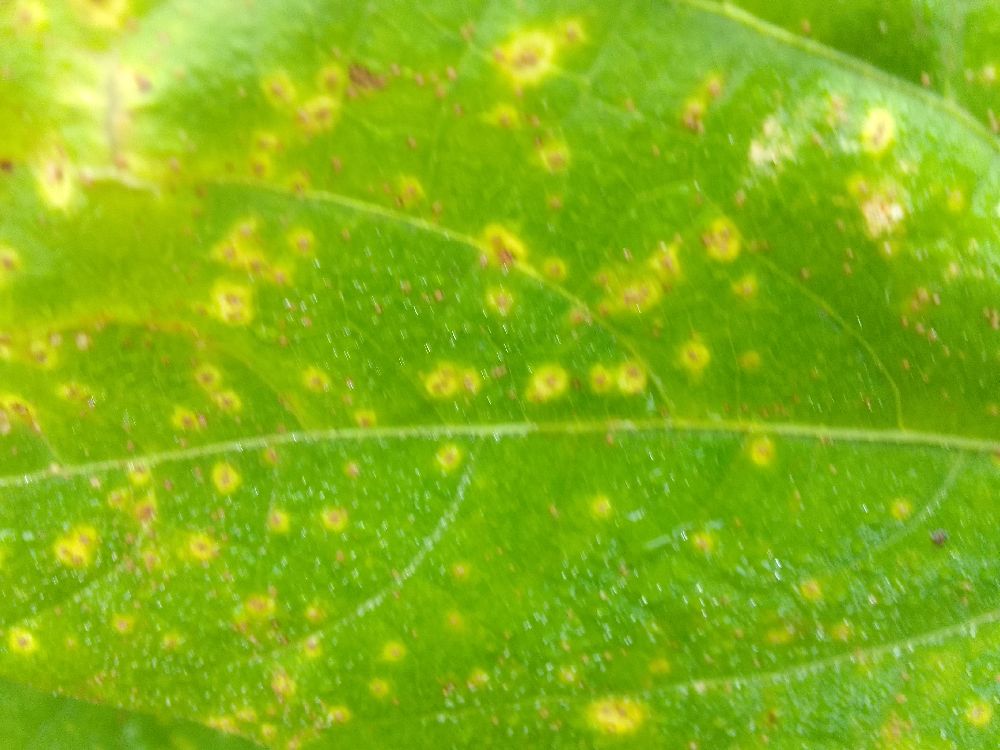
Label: rust